Echos

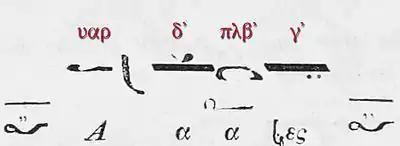
Traditional intonation formula of ἦχος βαρύς (Chrysanthos 1832, 140—§313)

Nevertheless, according to the very particular interpretation of Chrysanthos the melos and scale of is ruled by a diphonic organisation based on just two diatonic intervals: the major and minor tone. As a result, the octave C—c between νη and νη' becomes slightly diminished. Chrysanthos' concept of diphonia was so radical that it found no commonplace in current chant manuals, instead a lot alternative interpretations proposed various divisions of the chromatic tetrachords between νη—γα (C—F) and δι—νη' (G—c).